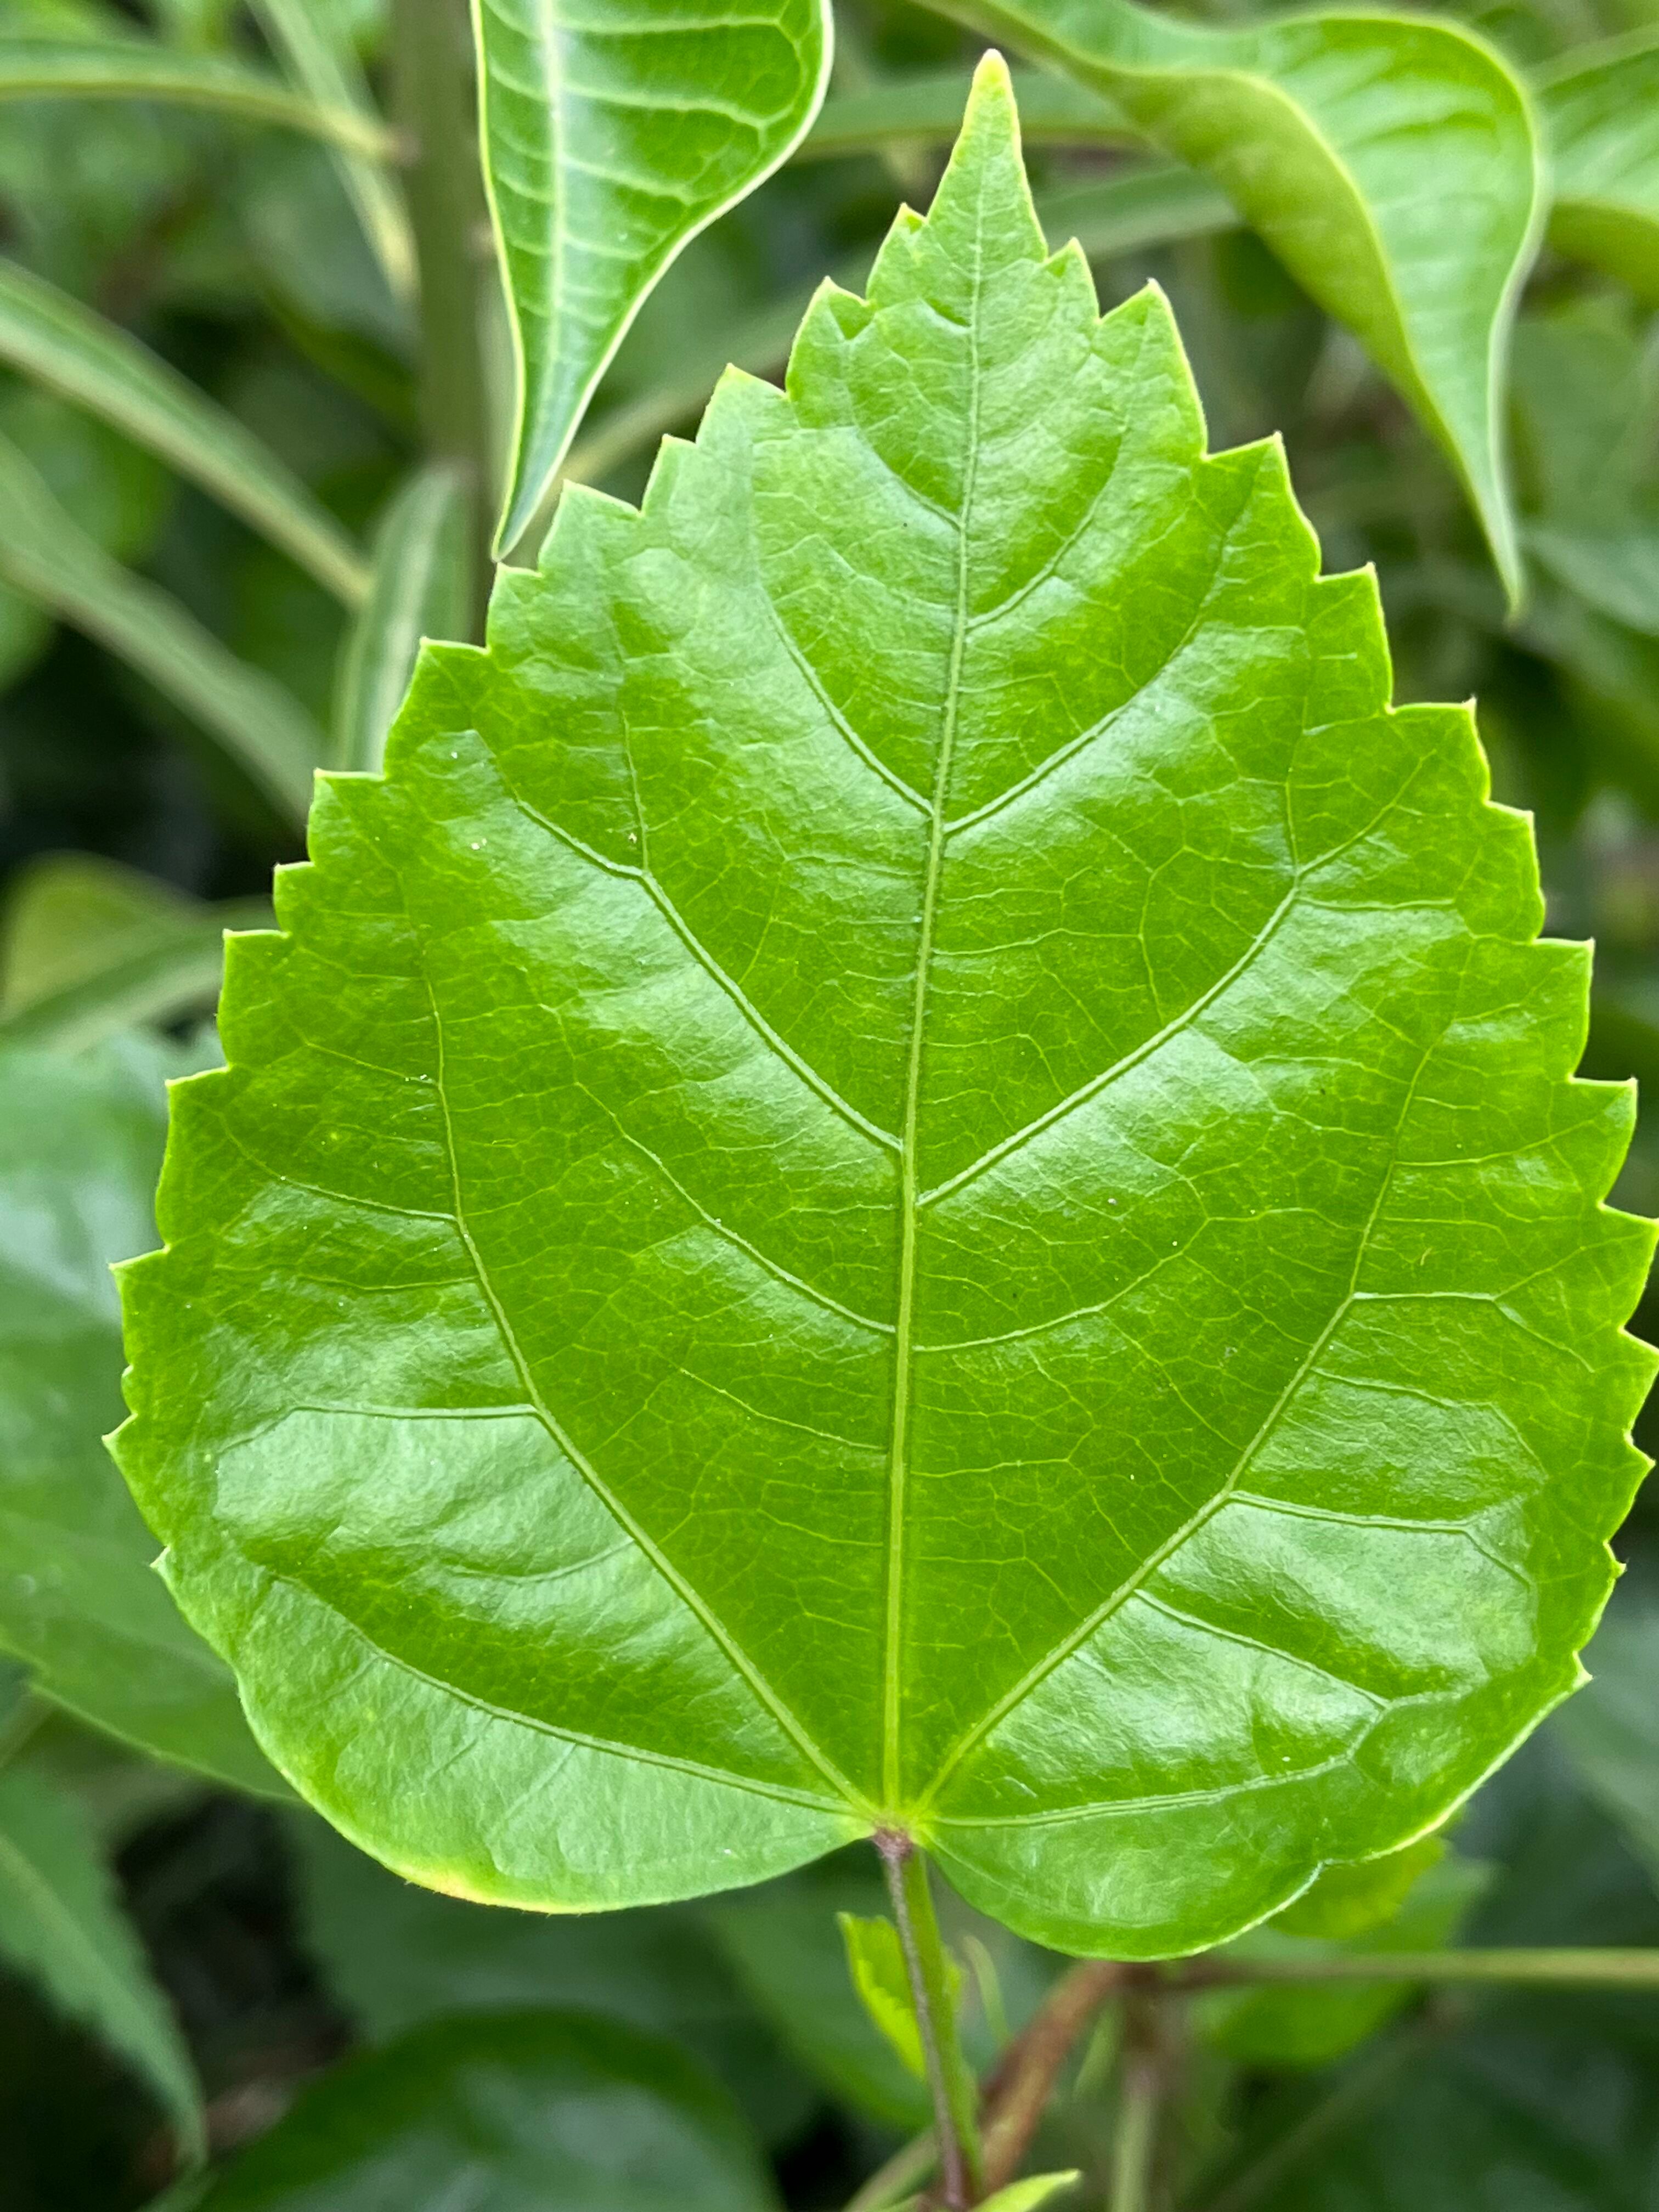
Plant species: hibiscus-rosa-sinensis